Shazi Visram

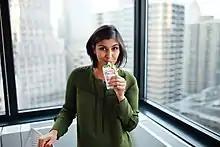

Shazi Visram is an American entrepreneur, investor, and philanthropist, best known as the founder, CEO, and Chief Mom of Happy Family Brands.